Camphora officinarum

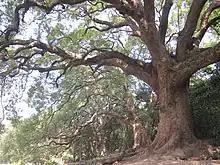
Camphor grove in Hong Kong

The species is native to China south of the Yangtze River, Taiwan, southern Japan, Korea, India, and Vietnam, and has been introduced to many other countries.